Anibal Burlamaqui

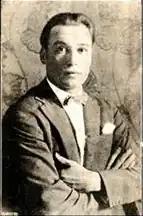
Anibal Burlamaqui

Anníbal Burlamaqui (1898–1965), known as Mestre Zuma, was a Brazilian customs officer, poet, boxer and a prominent advocate for the sport of capoeira during its prohibition. He was one of the main proponents of the fighting-oriented "capoeira carioca", without dance, music, and rituals.